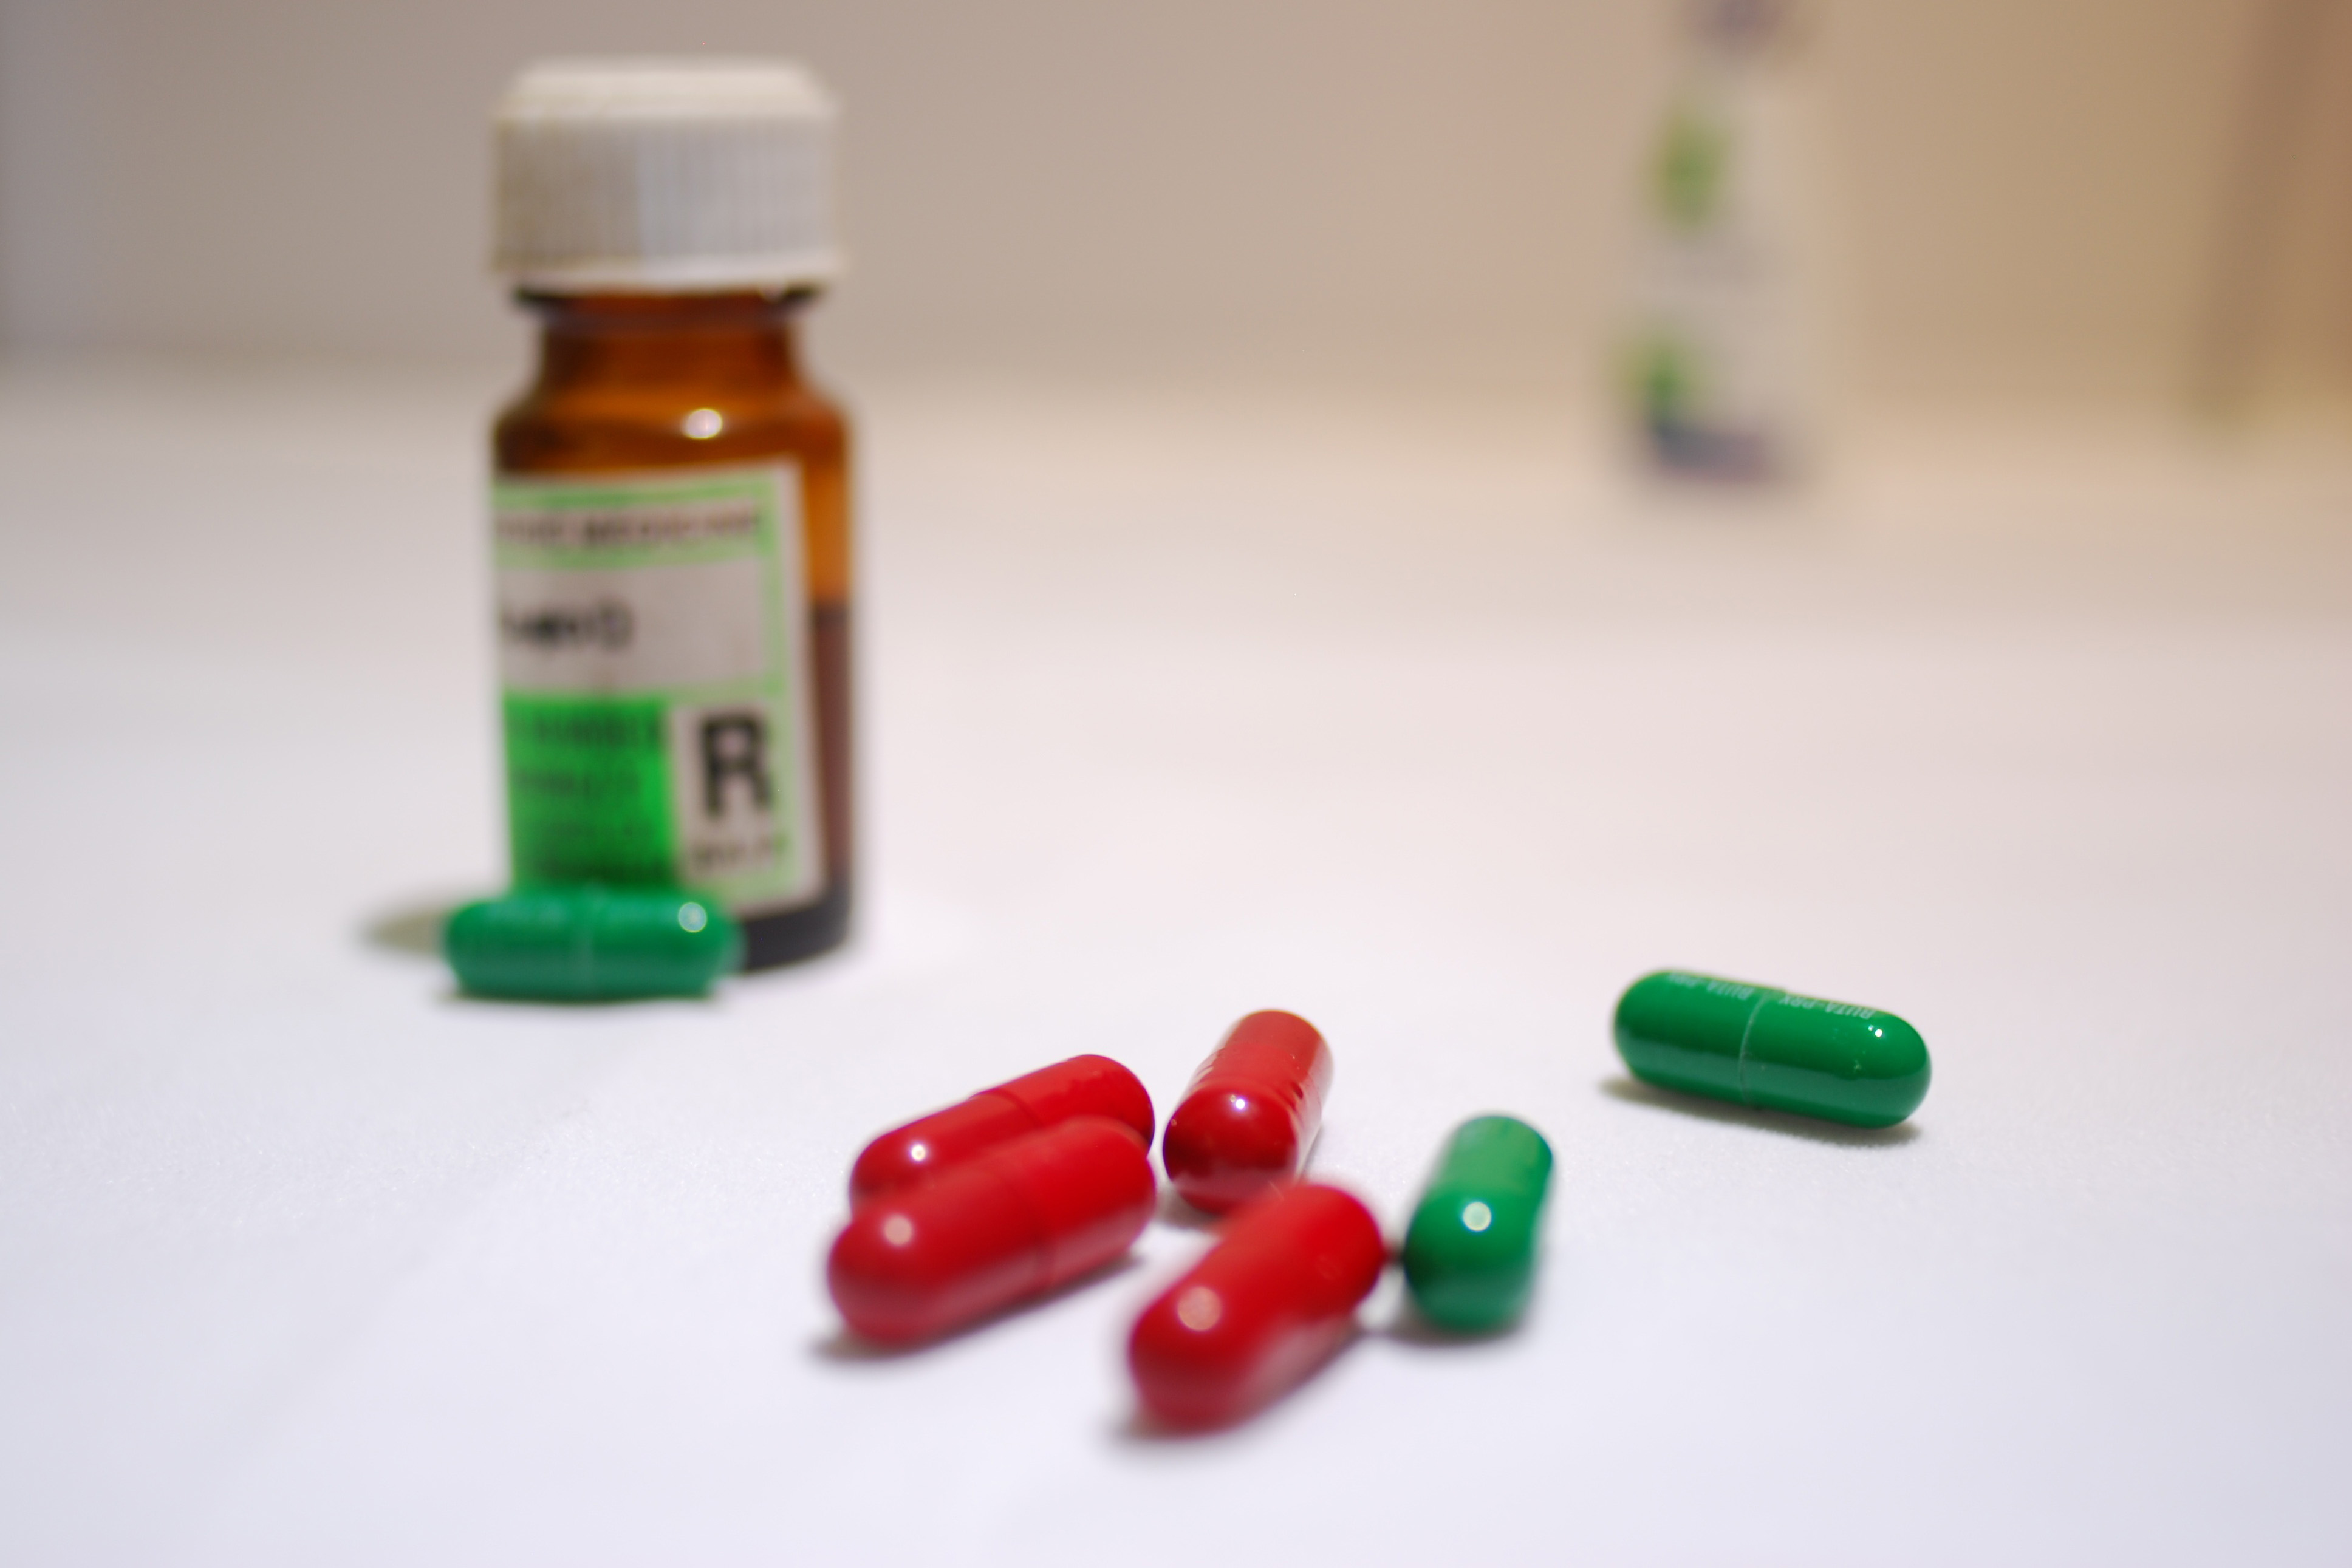
pill, green, pharmaceutical drug, analgesic, medicine, capsule, prescription drug, medical, food coloring, health care, Nutraceutical, pharmacy